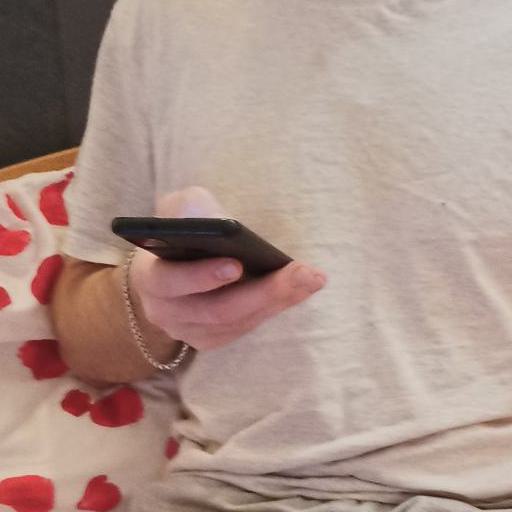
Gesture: no_gesture